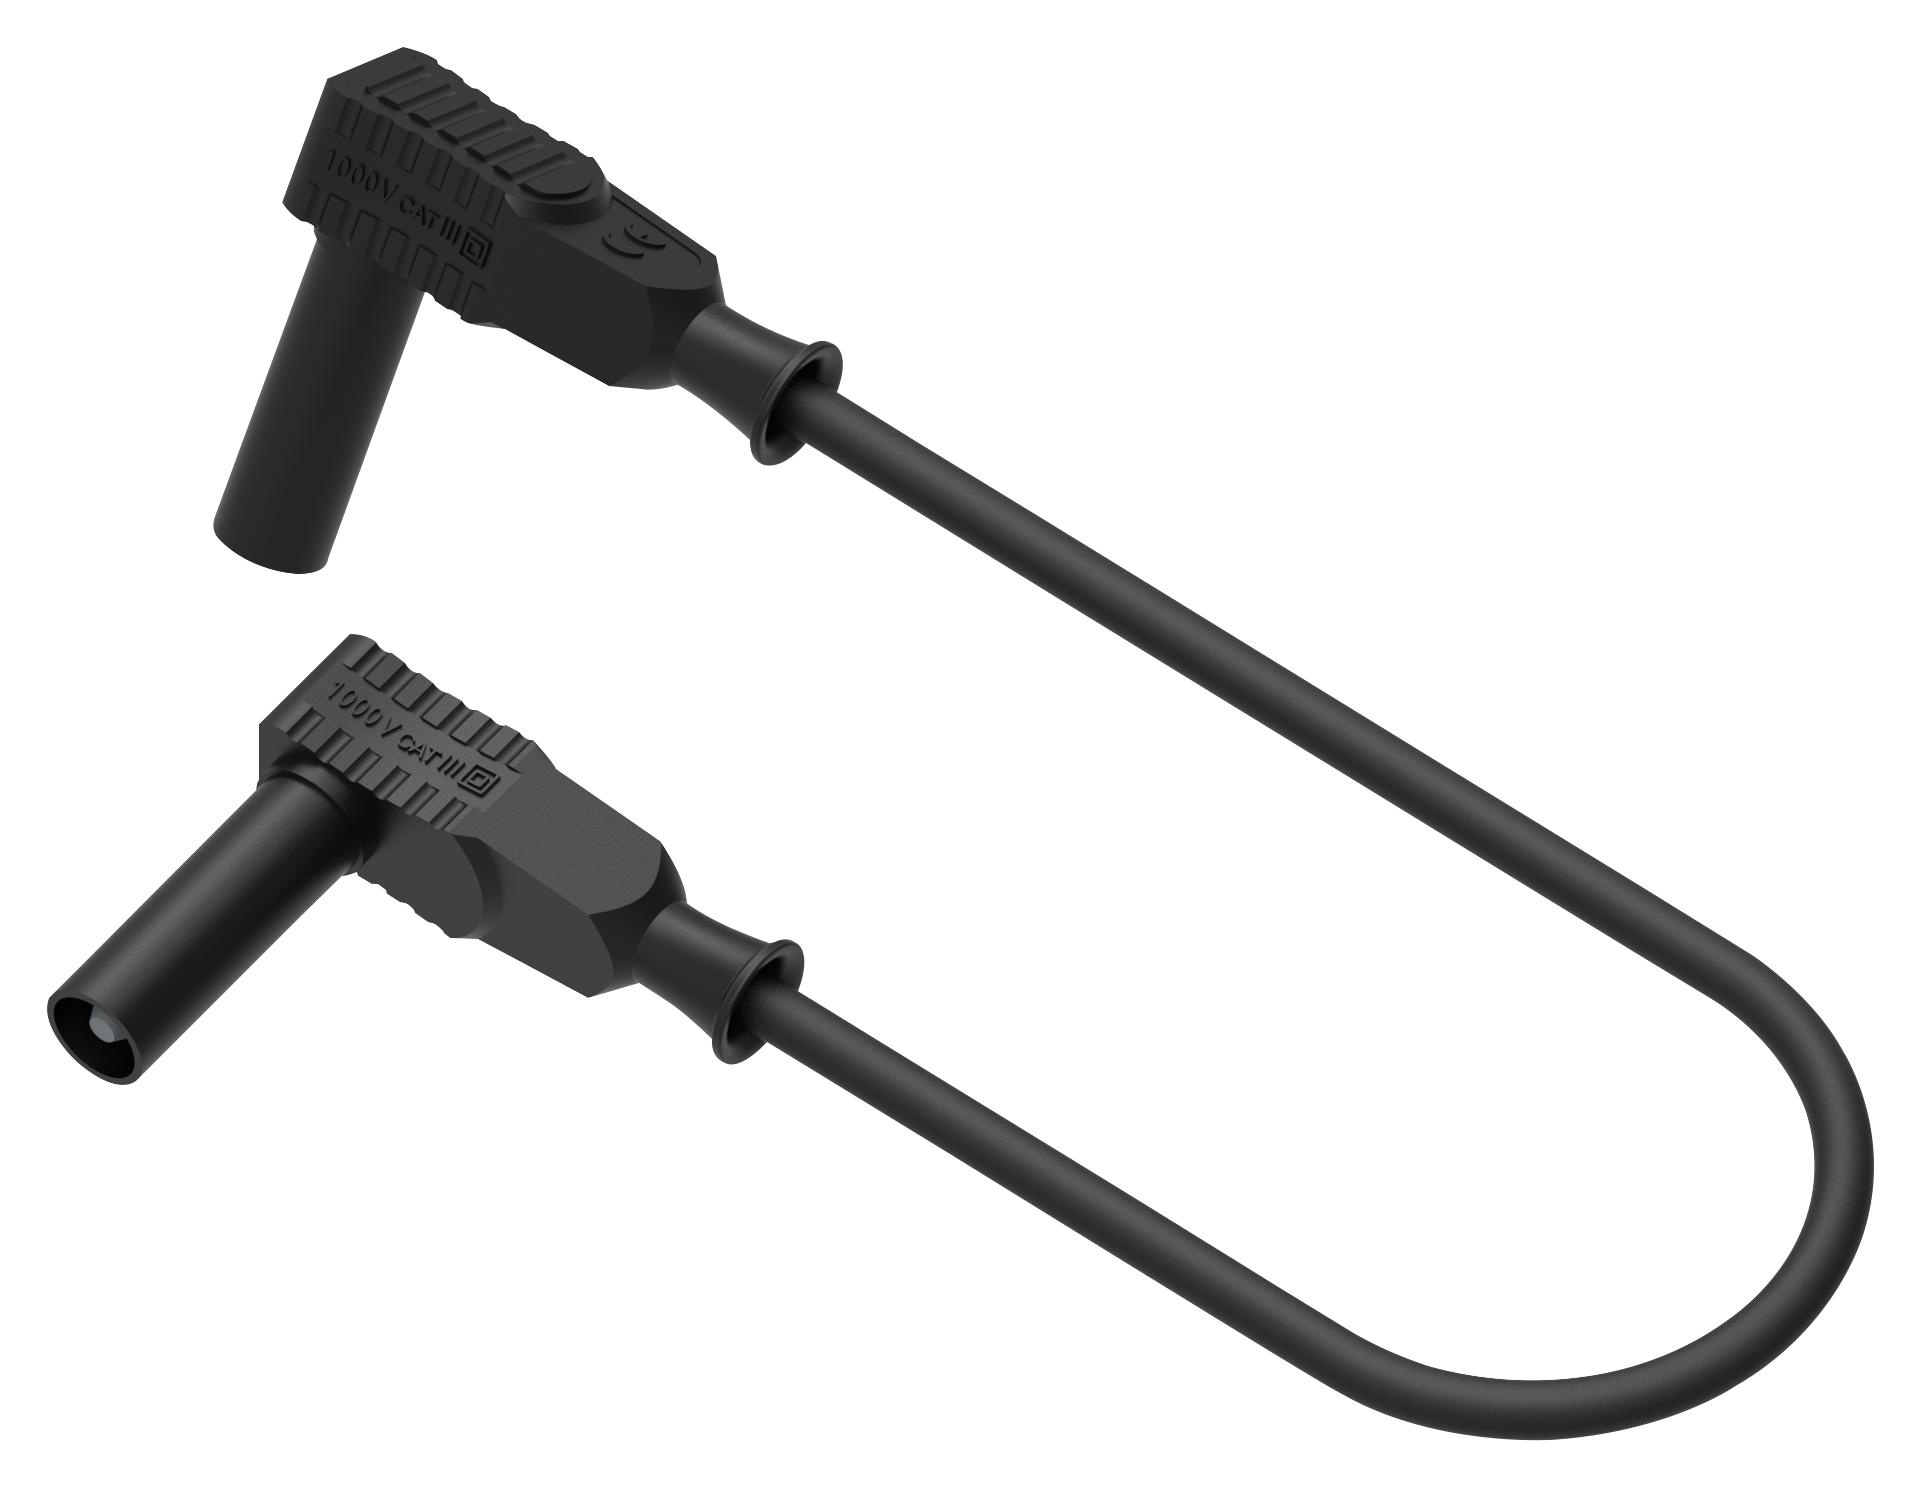
76-025 R/A 4mm Banana Plug-Plug, Black, 1.5m Tenma
TENMA - 76-025 - Banana Test Lead, 4mm Right Angle Banana Plug, Shrouded, 4mm Right Angle Banana Plug, Shrouded Test Connector Type A: 4mm Right Angle Banana Plug, Shrouded Test Connector Type B: 4mm Right Angle Banana Plug, Shrouded Voltage Rating: 1kV Current Rating: 12A Insulator Colour: Black Lead Length - Metric: 1.5m Lead Length - Imperial: 58.8" Product Range: 76-02x Test Leads SVHC: No SVHC (12-Jan-2017) Connector Type A: 4mm Banana Plug, Shrouded, 90° Connector Type B: 4mm Banana Plug, Shrouded, 90° Lead Length: 1.5m
Brand: TENMA
Category: Hardware > Tool Accessories > Measuring Tool & Sensor Accessories > Electrical Testing Tool Accessories